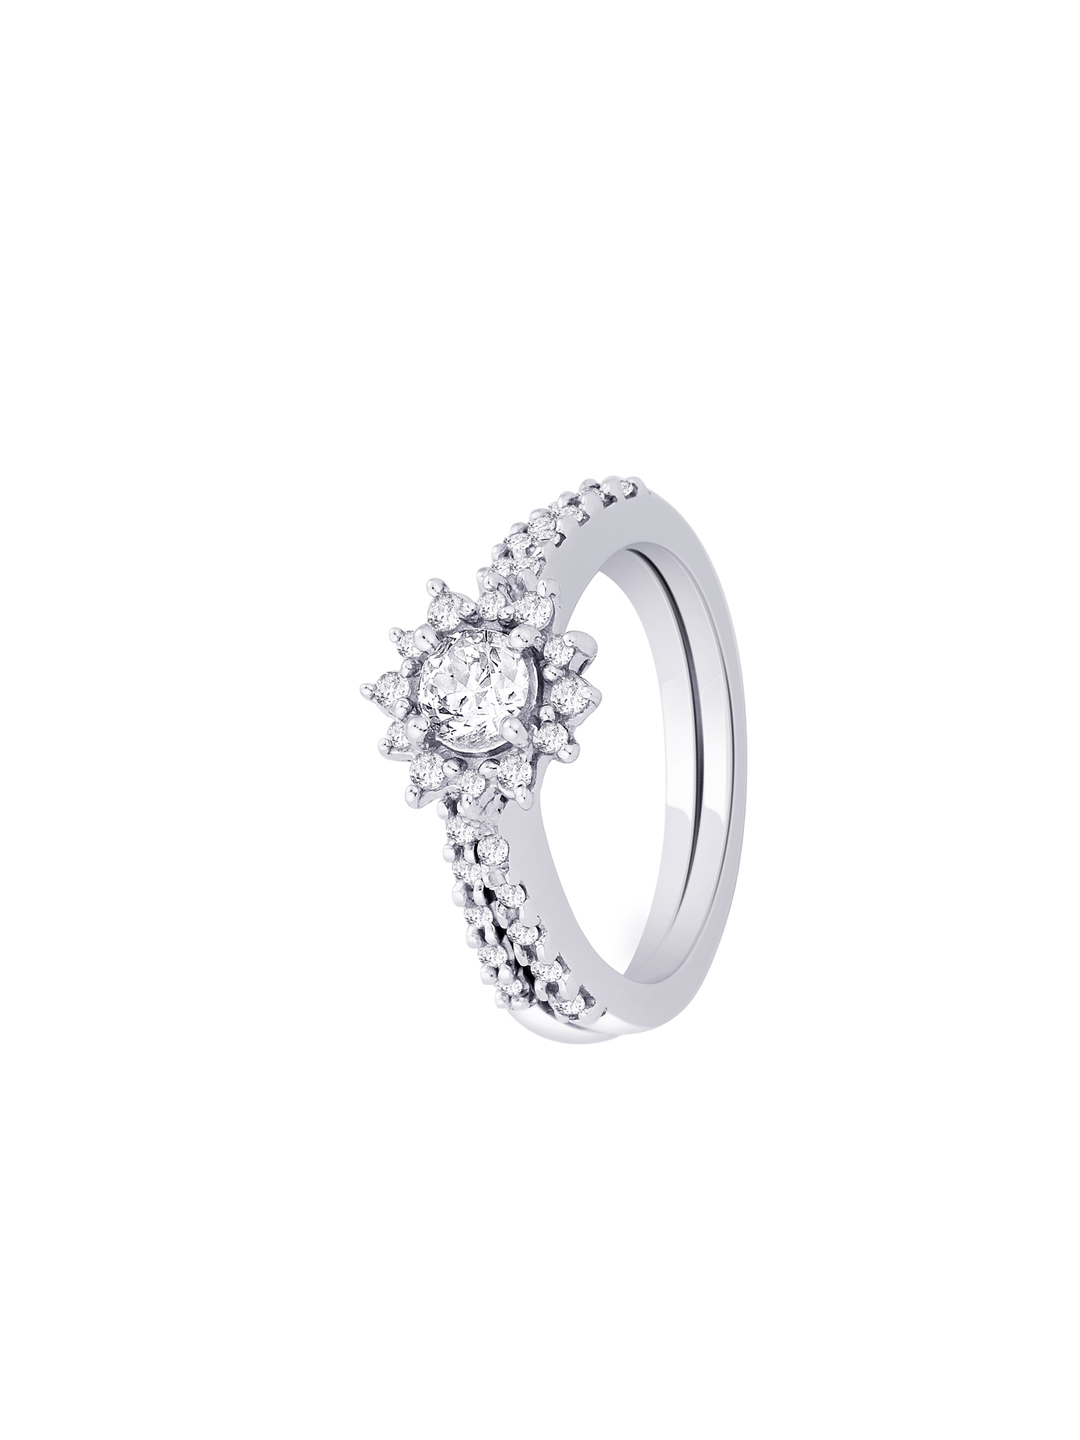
Lucera Women Setbof Two  Silver Ring
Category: Accessories / Jewellery / Ring
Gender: Women
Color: Silver
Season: Summer 2013
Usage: Casual